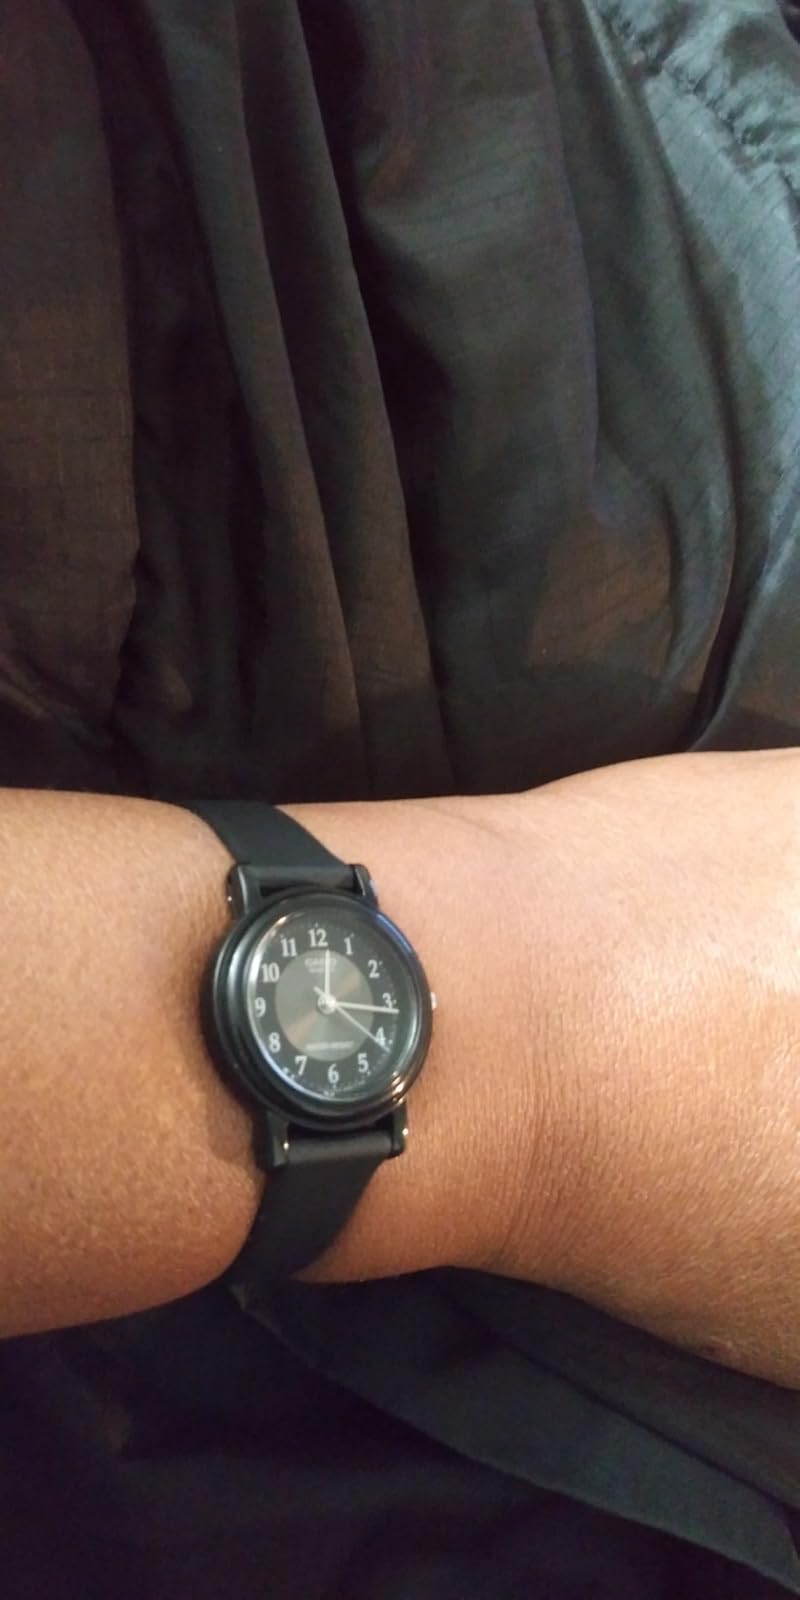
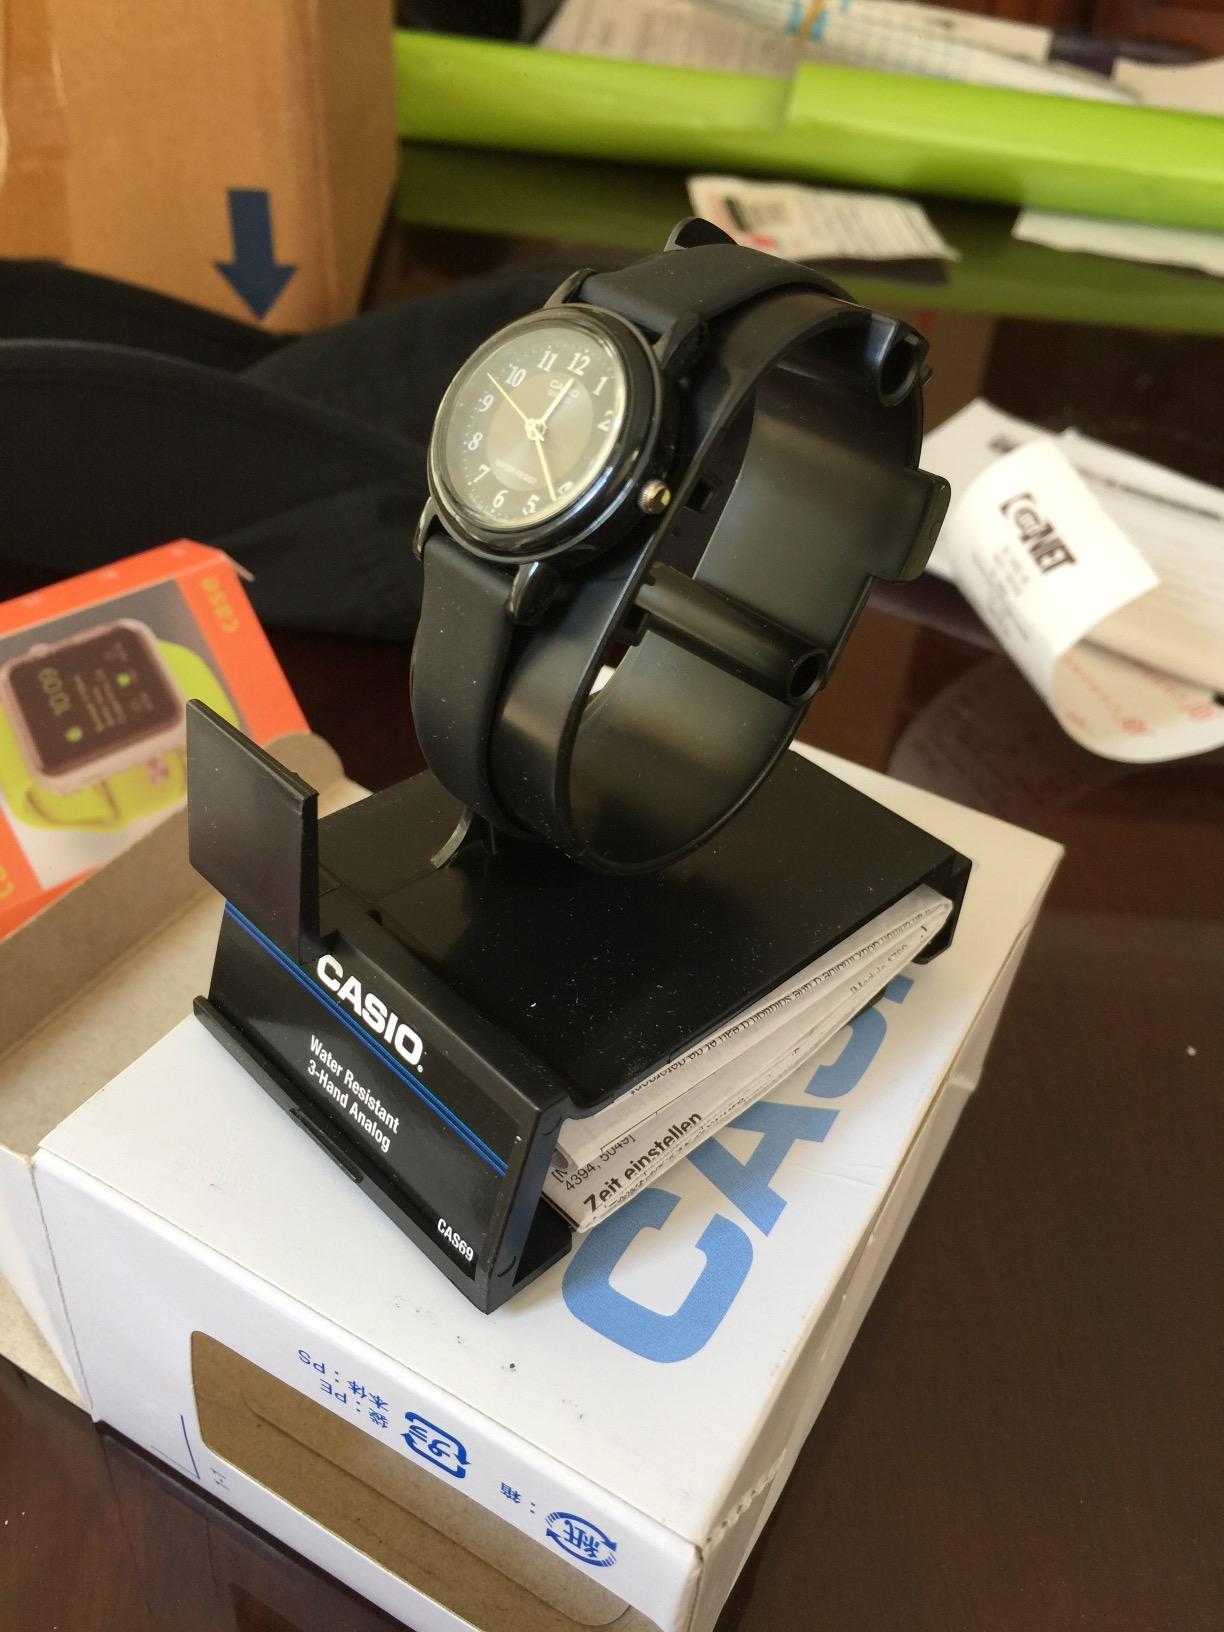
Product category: accessories_watch
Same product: yes